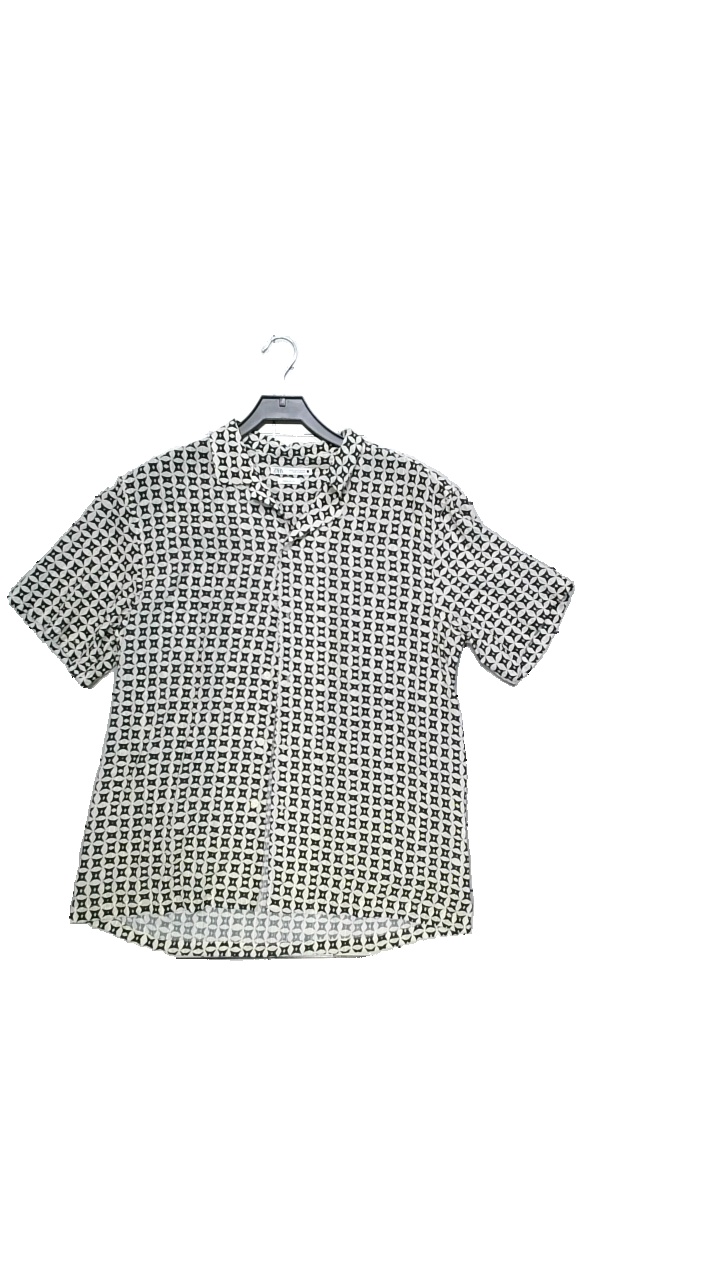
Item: Shirt (Men)
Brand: Zara
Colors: Black, White
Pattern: Geometric print
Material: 100% polyester
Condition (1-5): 5
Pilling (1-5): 5
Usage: Reuse
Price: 50-100